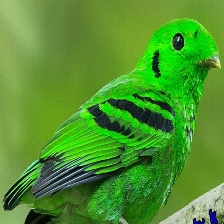
Species: GREEN BROADBILL
Scientific name: CALYPTOMENA VIRIDIS